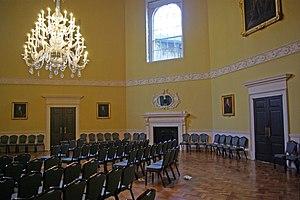
Persuasion est le dernier roman de la romancière anglaise Jane Austen, publié posthumément en décembre 1817 mais daté de 1818. En France, il a paru pour la première fois en 1821 sous le titre : La Famille Elliot, ou L'ancienne inclination.
L'univers romanesque de Jane Austen comporte des aspects historiques, géographiques et sociologiques spécifiques à l'époque et aux régions d'Angleterre où se déroule l'action de ses romans.
Anne Elliot est un personnage de fiction créé par la femme de lettres britannique Jane Austen. Elle est à la fois le personnage central et la narratrice secondaire du roman Persuasion, publié en 1818, après la mort de l'auteur.
Les Assembly Rooms de Bath, conçues par John Wood le Jeune en 1769, sont un élégant ensemble de « salles des fêtes » situé au cœur de la partie historique de Bath, dans le Somerset, en Angleterre, et qui sont aujourd'hui ouvertes à la visite en tant que site touristique.